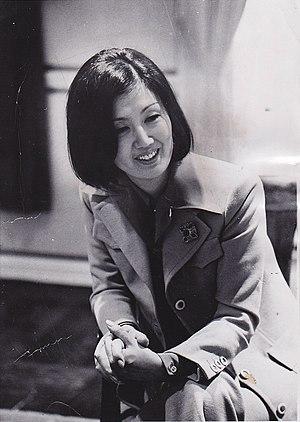
Hanae Mori est une styliste japonaise née le 8 janvier 1926 à Yoshika. Elle est la première asiatique à avoir bénéficié de l’appellation très stricte de « haute couture ». La créatrice a été l’une des premières femmes à faire carrière dans la mode au Japon.